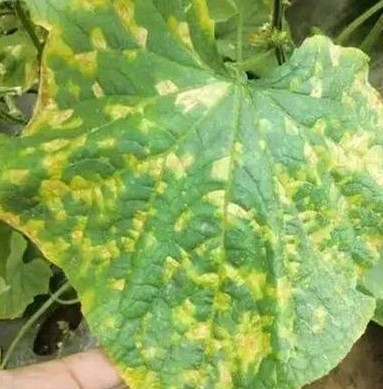
Plant: Cucumber
Disease: cucumber angular leaf spot